Henry Somerset, 9th Duke of Beaufort

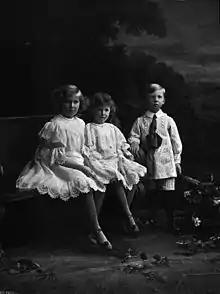
The Duke's three children in 1905

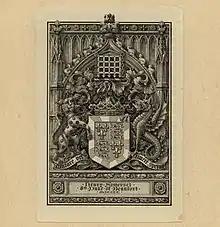
Bookplate with the Duke's arms

Beaufort married Louise Emily Harford (1864–1945), widow of a Dutch nobleman (Baron Charles Frederic van Tuyll van Serooskerken, 1859–1893, leaving two sons), on 9 October 1895. They had three children: